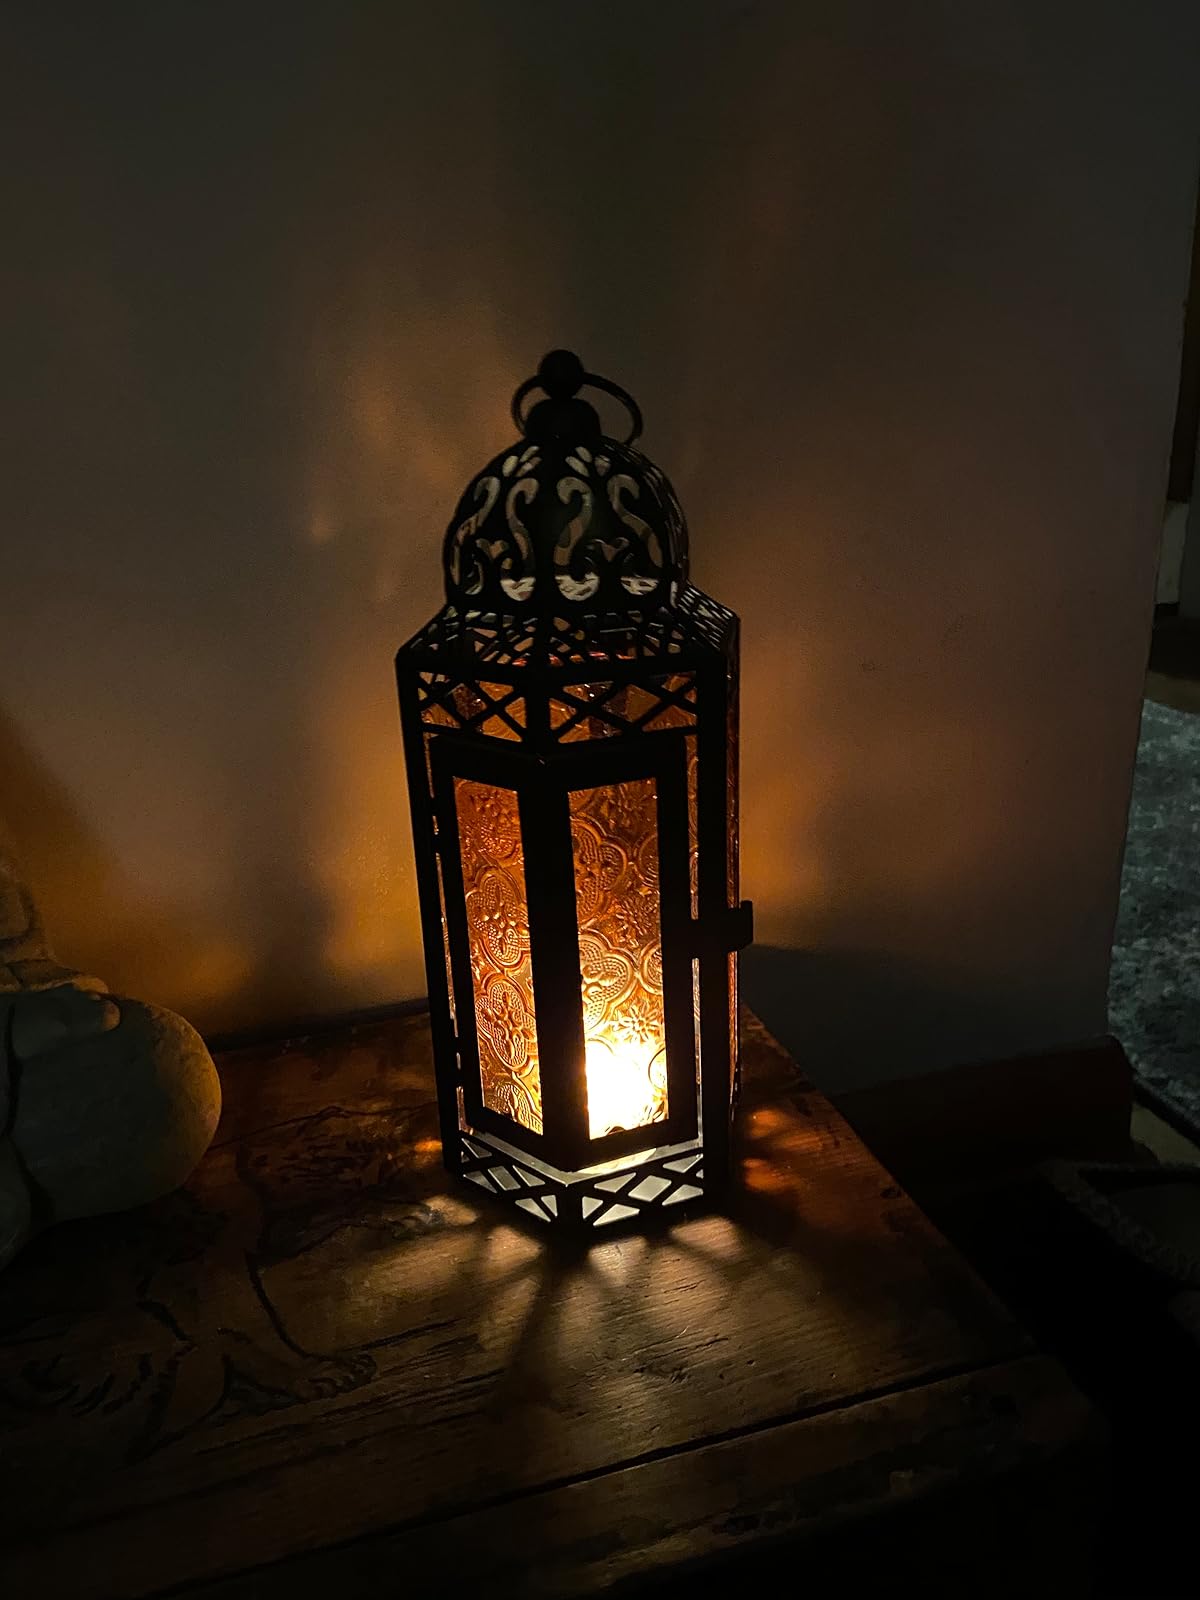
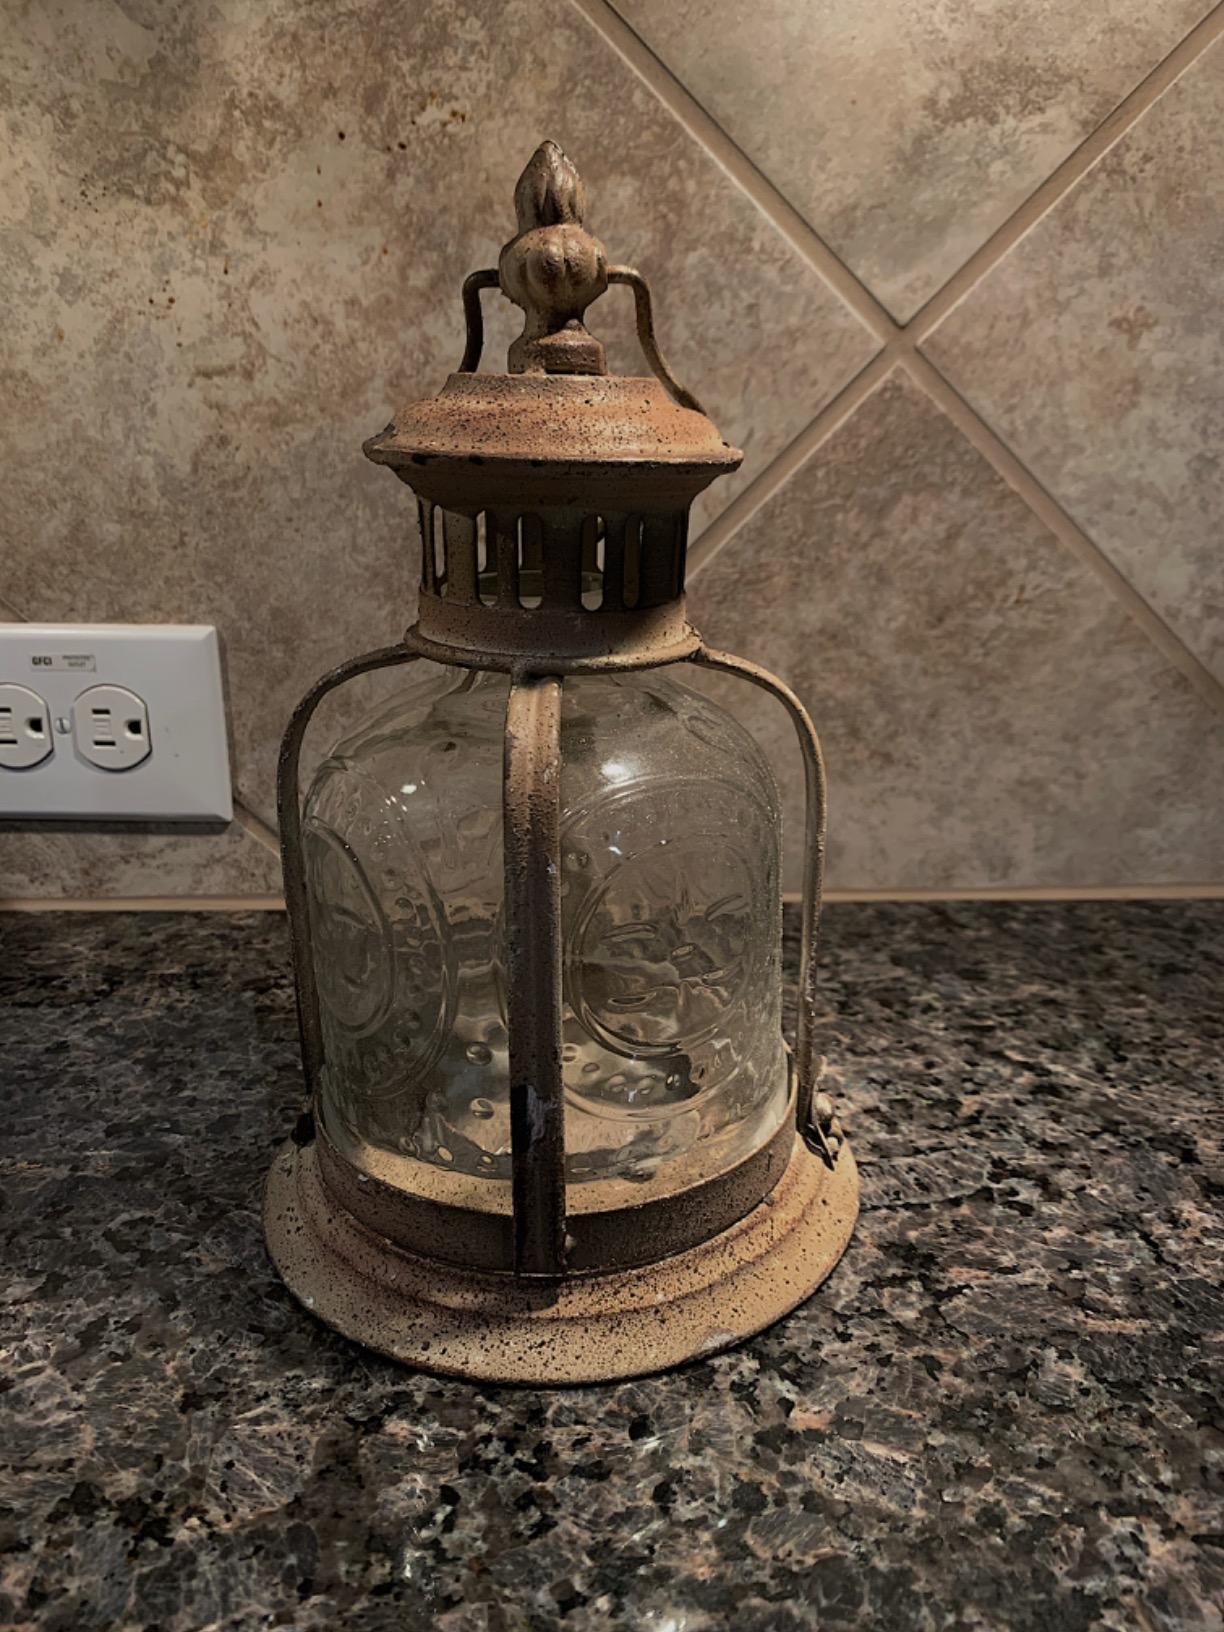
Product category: lantern
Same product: no